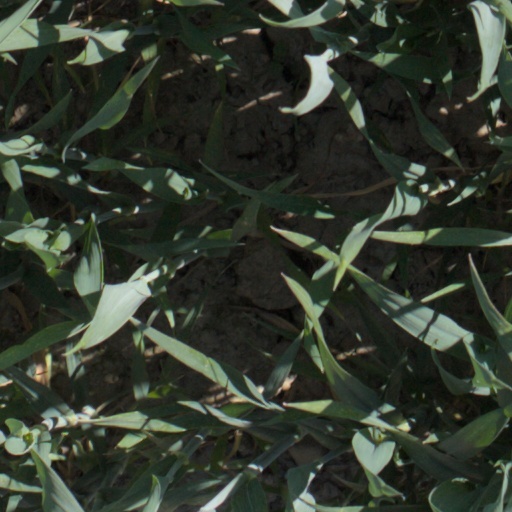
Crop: wheat